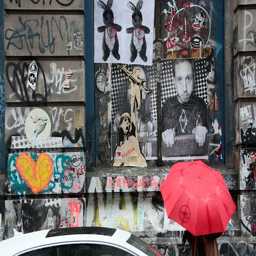
a person is holding a red umbrella on a street
A collage of pictures and graffiti on a wall where a person with an umbrella is passing.
A person standing under a red umbrella facing a building with graffiti and pictures on it.
A wall is covered in various graffiti and pictures.
a person with a red umbrella a building and a car